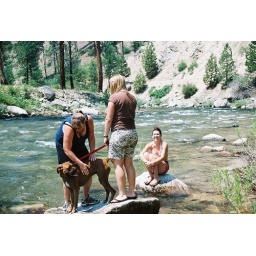
Telling Oscar what a good dog he is after he jumps onto the rock in the river.